Hugh Carey

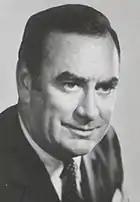
Carey as a congressman.

In 1960, running as a Democrat, Carey was elected to the United States House of Representatives from a district generally centered around Brooklyn's Park Slope, Sunset Park and Bay Ridge neighborhoods, unseating Republican incumbent Francis E. Dorn. Carey's seven terms in office coincided with major demographic changes in his district, as exemplified by deindustrialization and the decline of the Sunset Park waterfront's longstanding breakbulk cargo businesses; the concomitant emergence of gentrification in eastern Park Slope; the coalescence of a nascent Puerto Rican community in western Park Slope and Sunset Park; and the opening of Bay Ridge's Verrazzano-Narrows Bridge (which spurred migration by many working-class whites in his district to the more suburban borough of Staten Island) in 1964. Although he has been erroneously characterized as the first congressman to oppose the Vietnam War (a stance actually taken by Morningside Heights-based congressman William Fitts Ryan), he may have been the first member of the Brooklyn congressional delegation to speak out against the conflict following discussions with several of his children.